Pietrabbondante

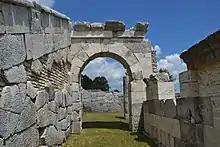
View of the polygonal masonry architecture of the Samnite theater and sanctuary complex.

On the slope of Monte Saraceno, the Samnites built a complex of worship consisting of a theater, a temple and two arcaded buildings on both sides. Work began in the late 2nd century BC and was completed in 95 AD. The building, as articulated, was intended both for worship and for institutional activities.